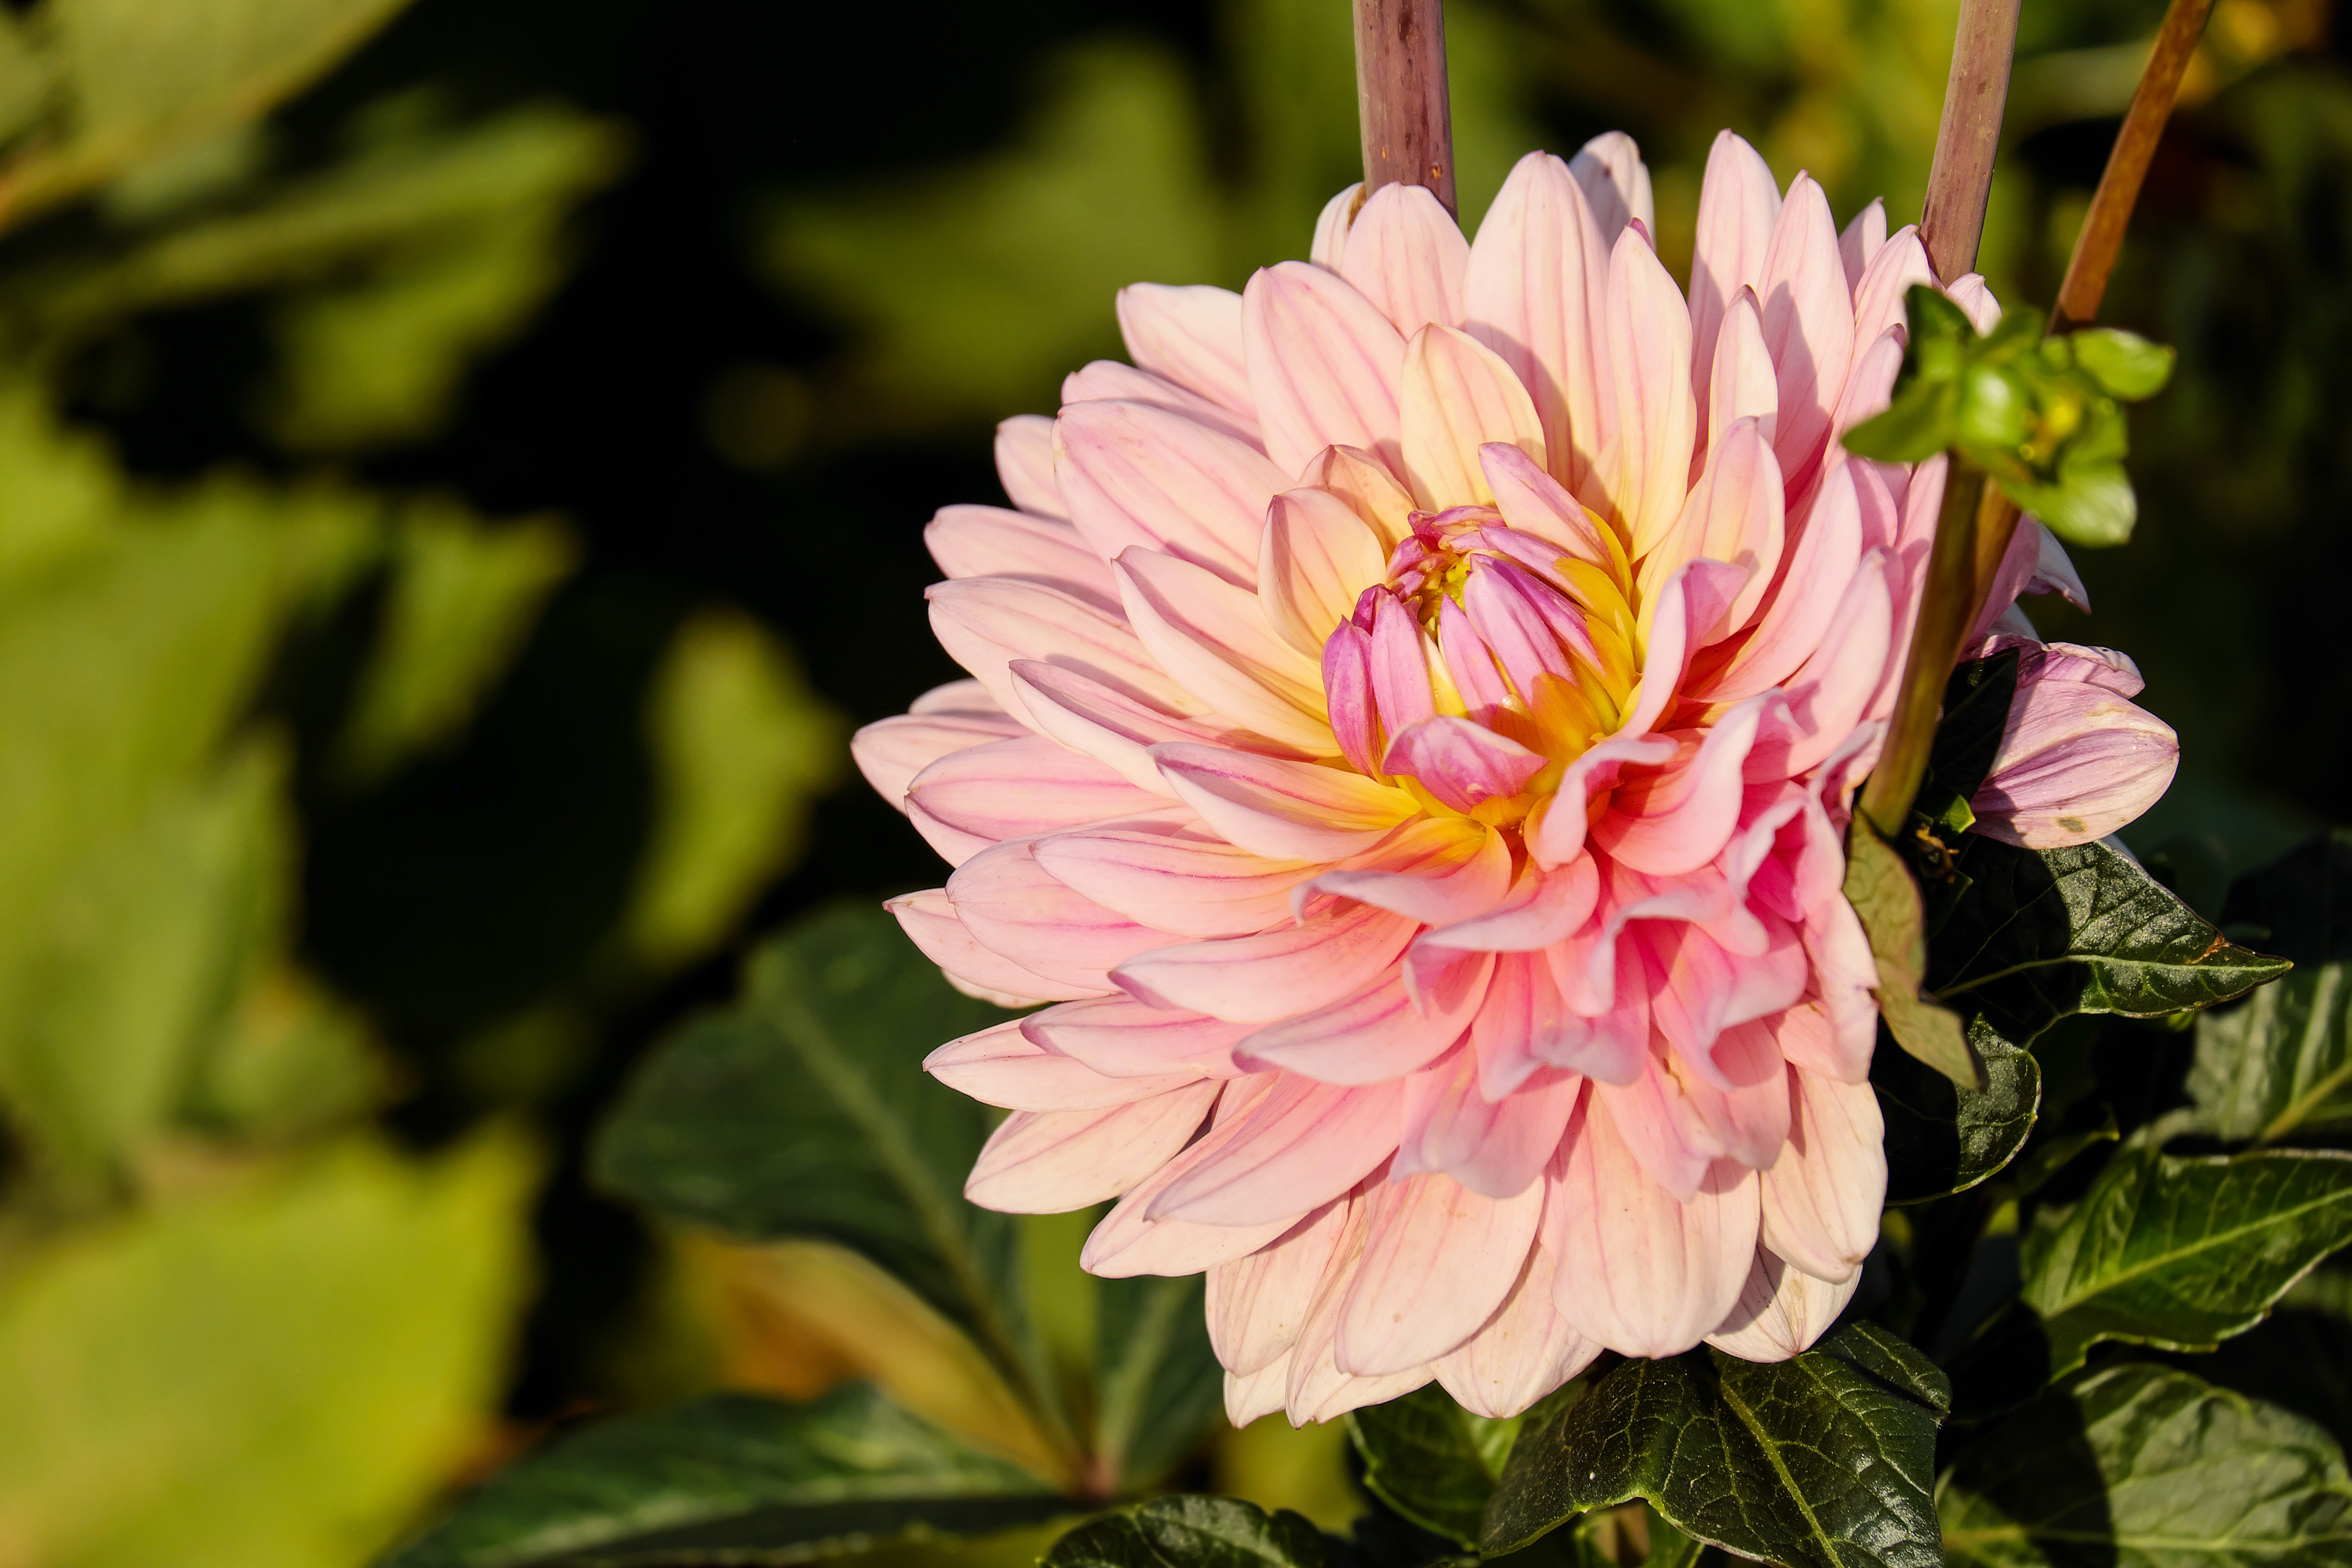
blossom, plant, flower, petal, bloom, botany, flora, flowers, dahlia, dahlias, late summer, ornamental plant, flowering plant, daisy family, annual plant, land plant